Woodroad Viaduct

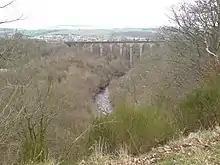
Woodroad Viaduct crossing the Lugar Water

The Woodroad Viaduct, also known as "Bank Viaduct" or "Templand Viaduct", is a viaduct carrying the Glasgow South Western Line over the Lugar Water at Cumnock in East Ayrshire, Scotland, United Kingdom. Since April 1971, it has been recognised as being a category A listed building.